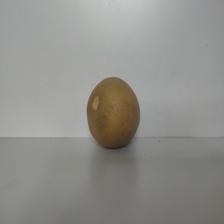
Size: Large